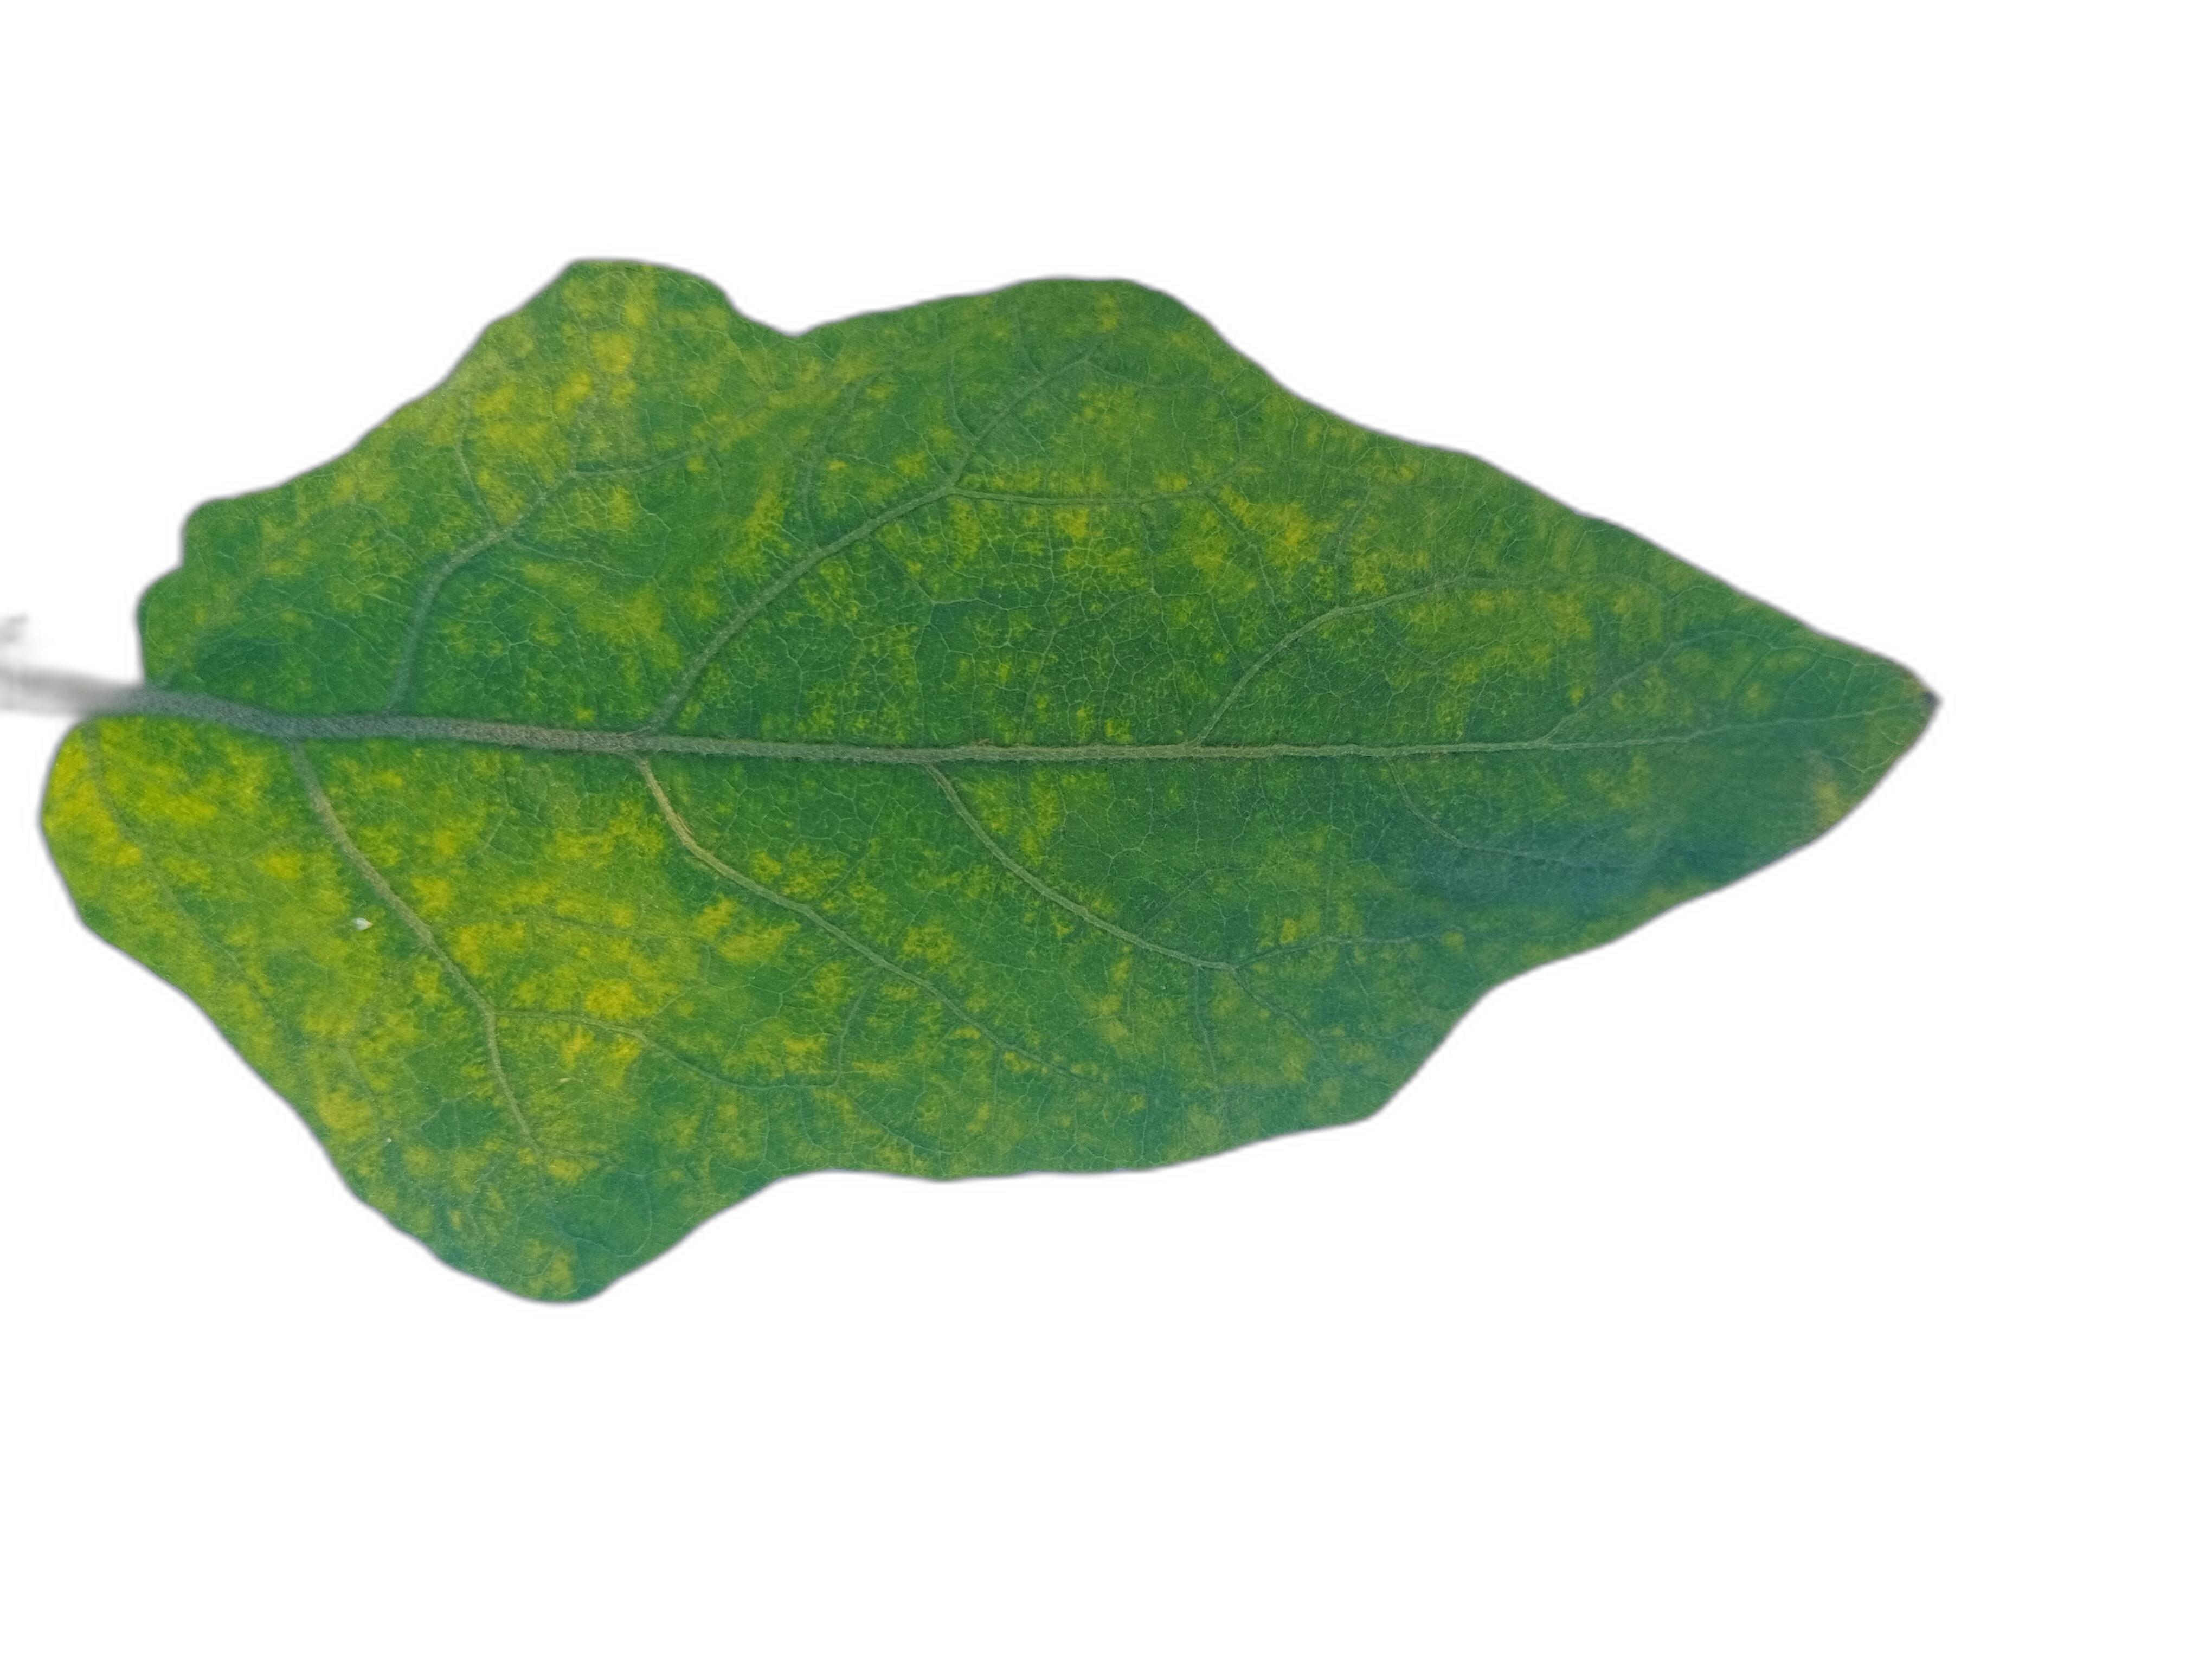
Label: Healthy Leaf